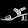
Label: Sandal